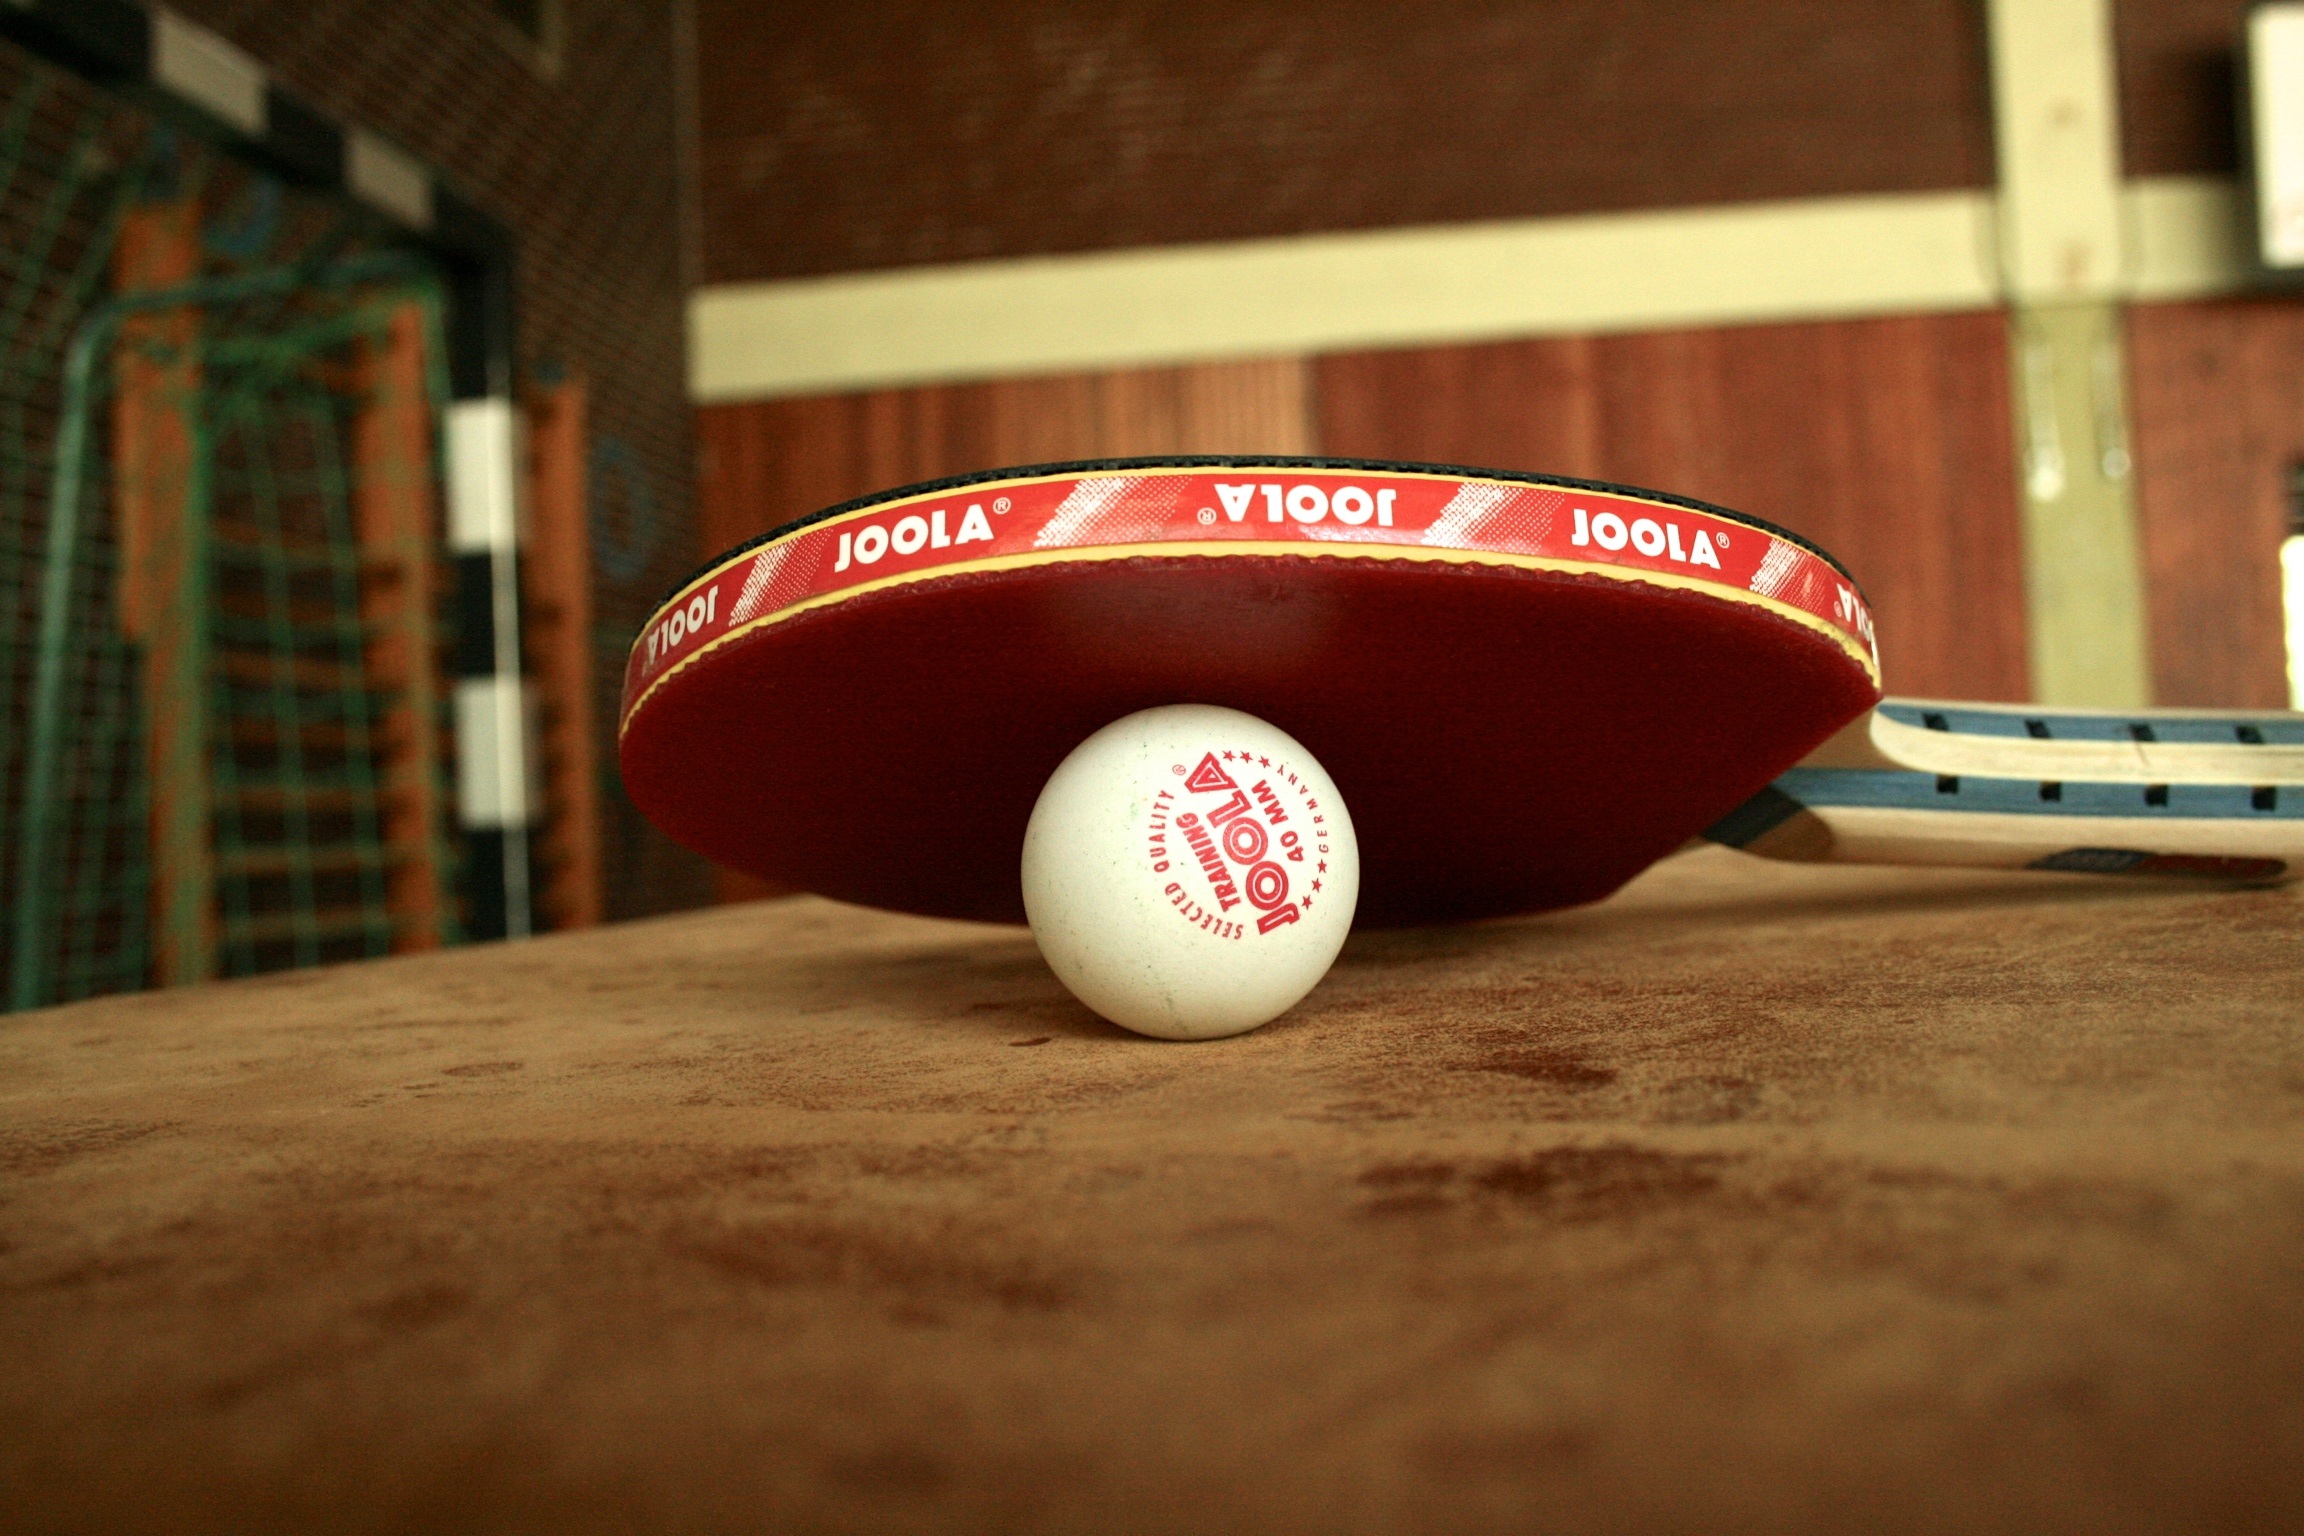
wood, sport, leather, play, red, color, freedom, leisure, playground, ball, shape, olympia, table tennis, ping pong, game device, ping pong table, table tennis bat, surfing equipment and supplies